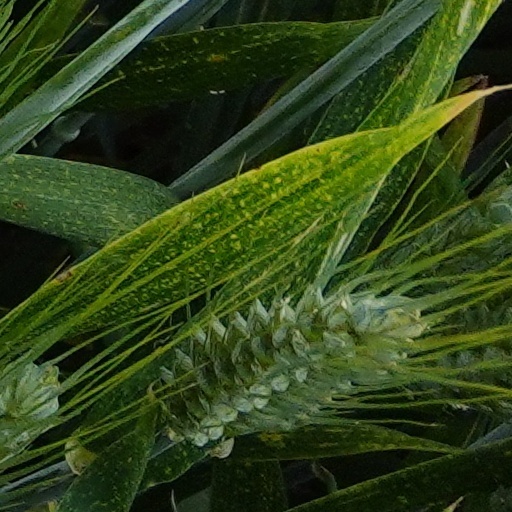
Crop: wheat